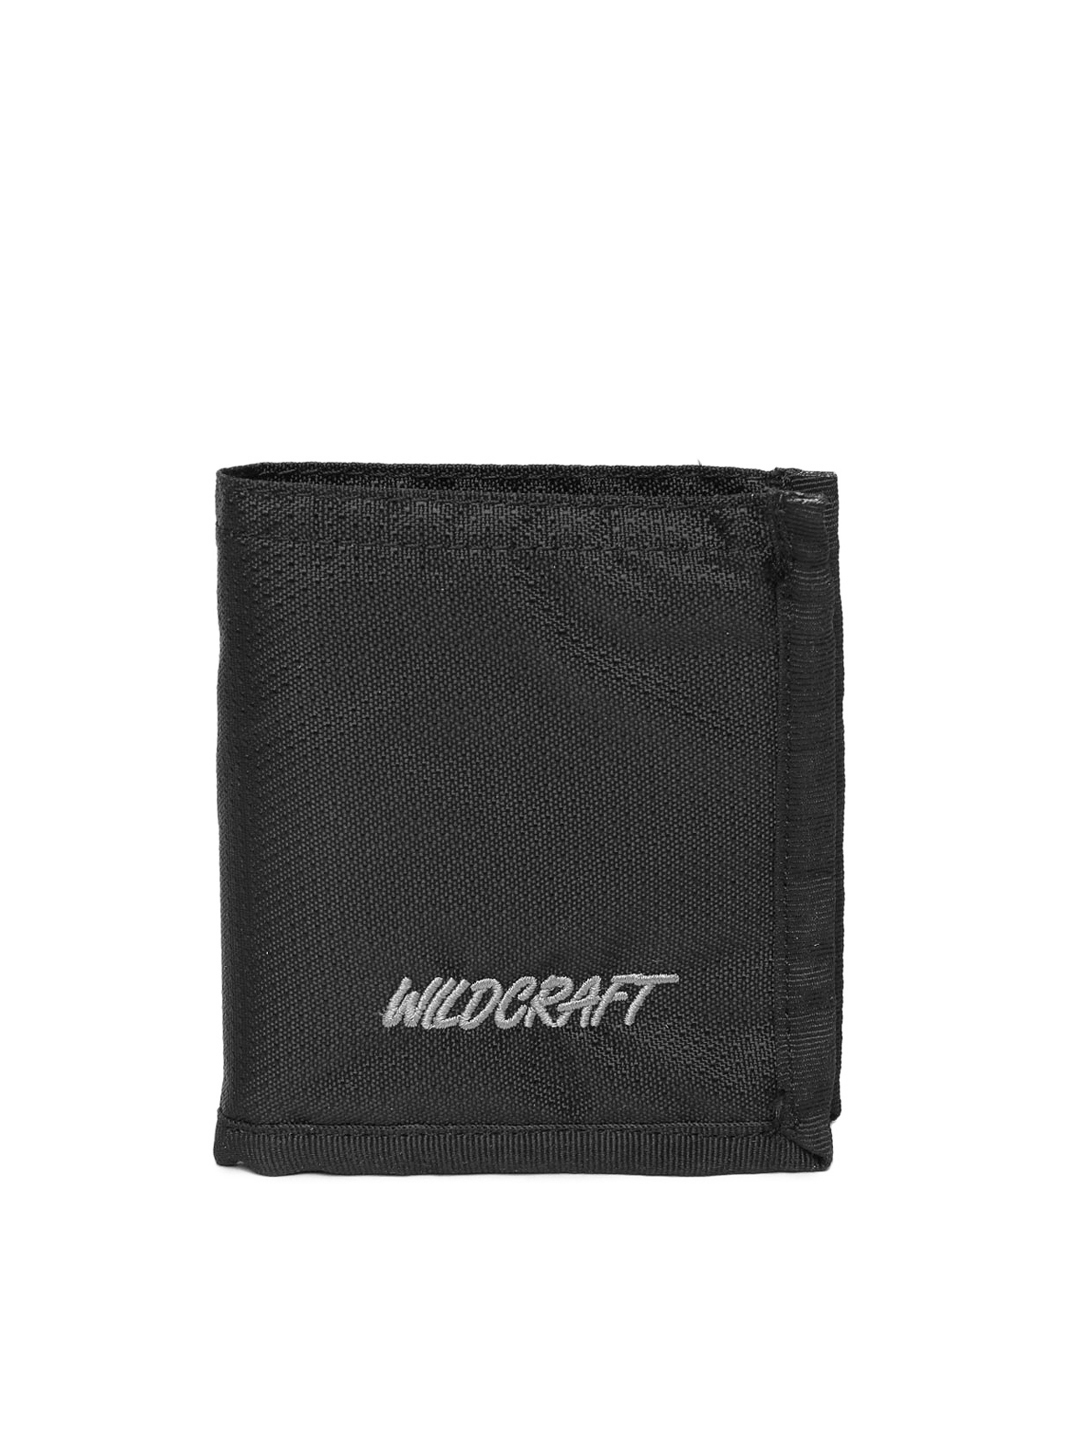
Wildcraft Men Black Wallet
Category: Accessories / Wallets / Wallets
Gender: Men
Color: Black
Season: Summer 2015
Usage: Casual